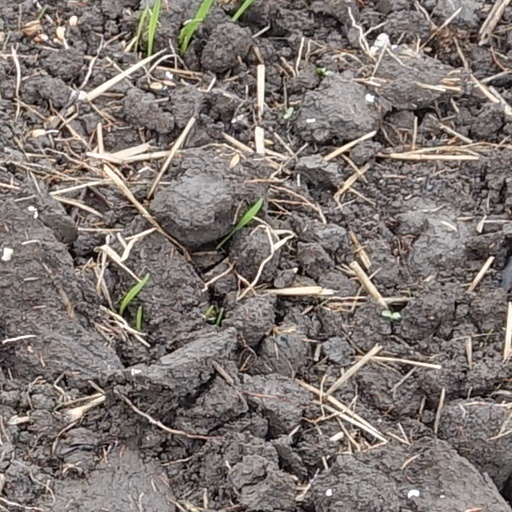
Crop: wheat